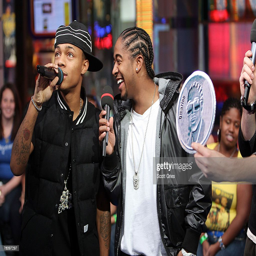
hip hop artists appear onstage during music video tv program .